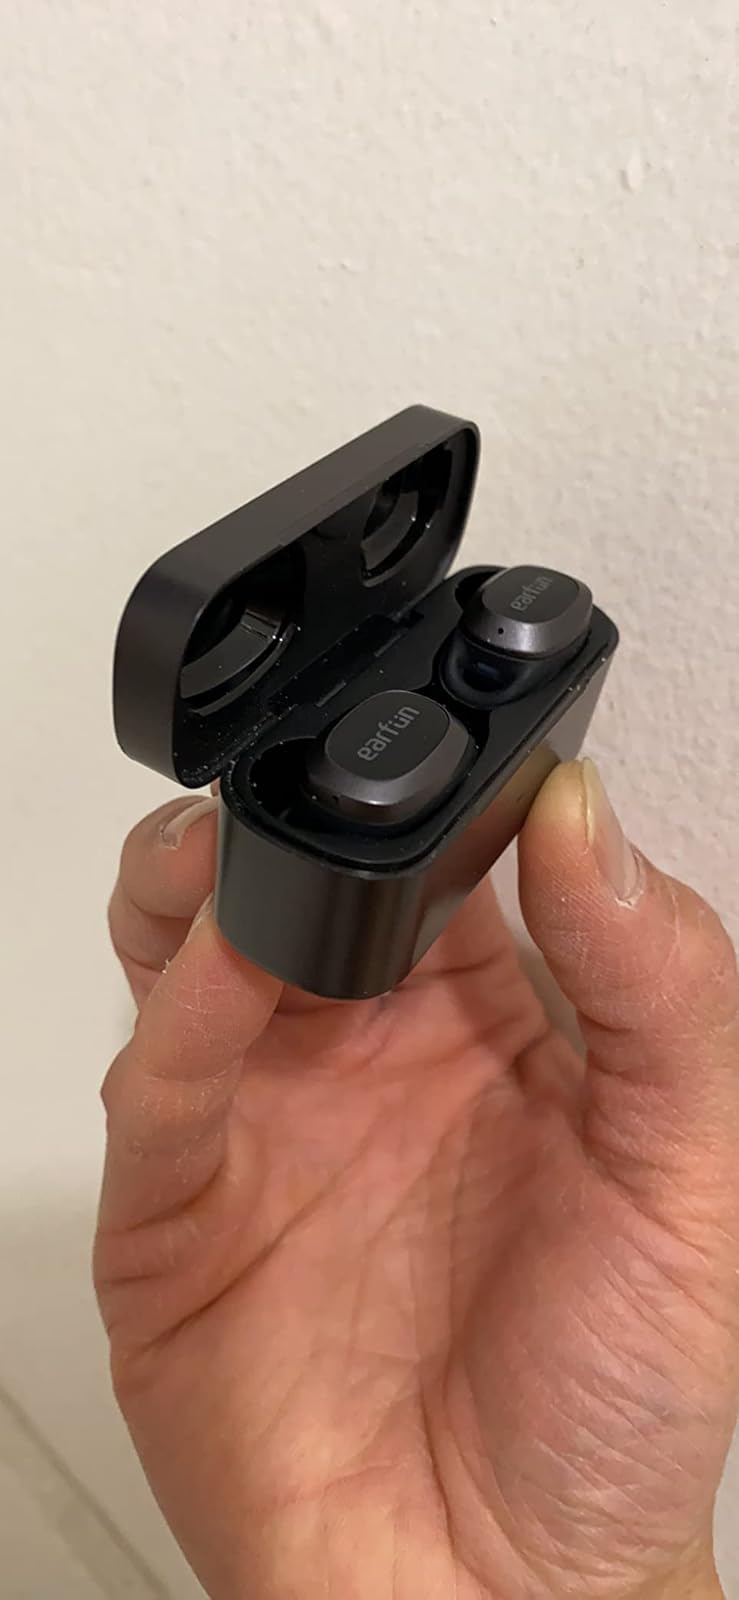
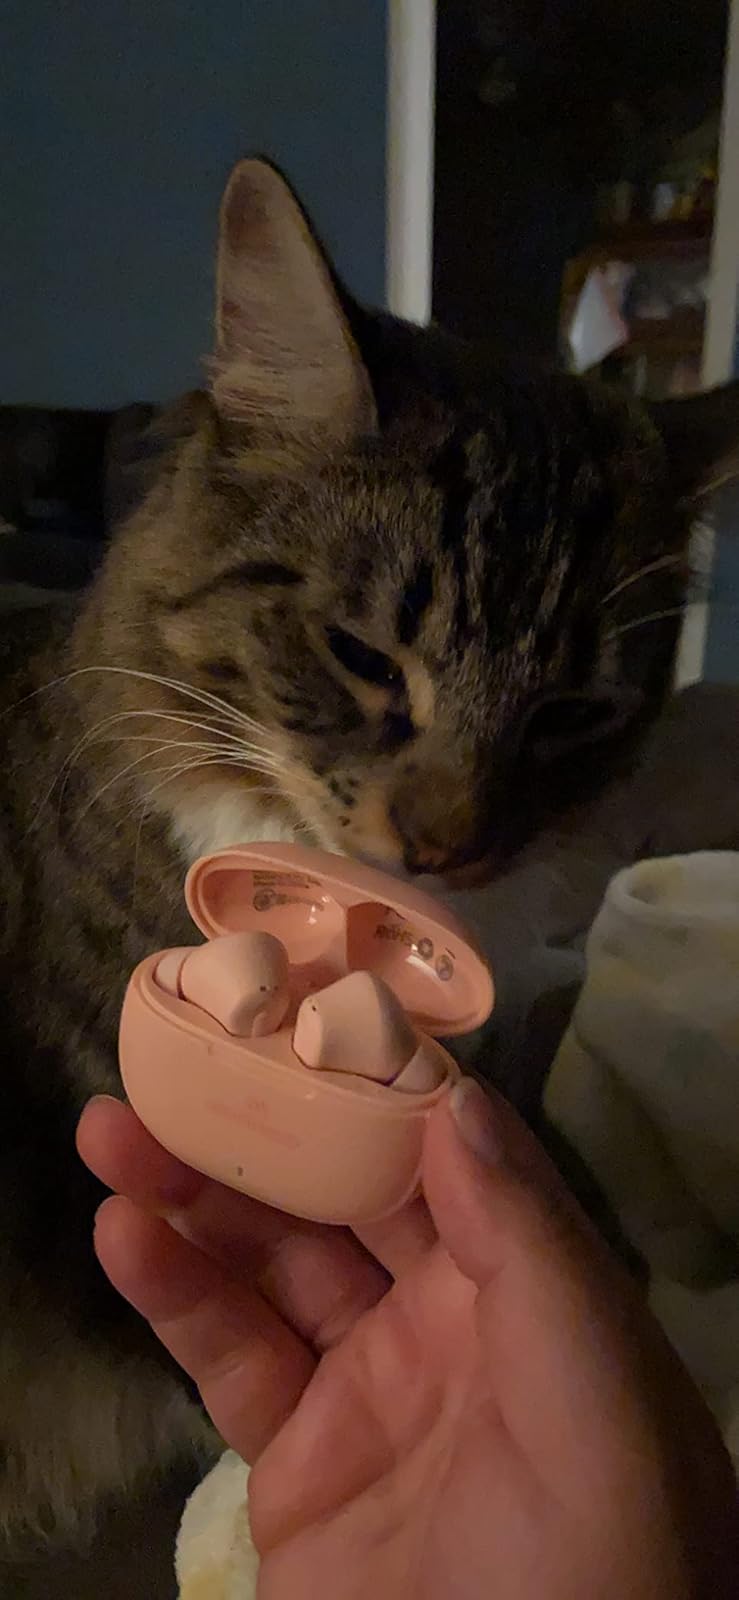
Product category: earbuds
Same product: no